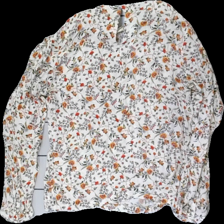
View: back
Type: Blouse
Category: Ladies
Brand: Not in the list
Brand text on label: EDC
Colors: Multicolor, Yellow, Green, White
Material: 100% Viscose
Pattern: Floral print
Cut: Regular, C-collar
Size: L
Season: All
Price range: 50-100
Recommended usage: Reuse
Description: Blouse with floral print